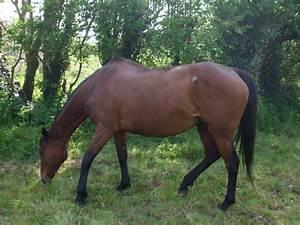
horse